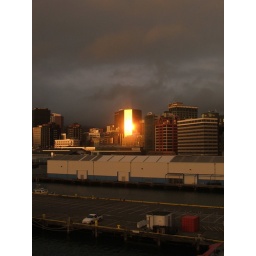
The sun comes up over Wellington Harbour, standing on deck of the car ferry gave a great perspective of Wellington.